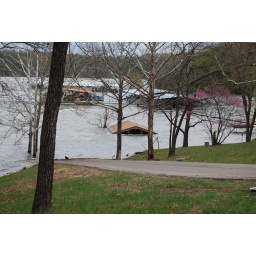
Water is over the road that loops down to the boat dock and to the boat launch.